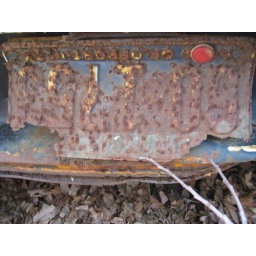
Old license plate on rusted out car in woods near our place